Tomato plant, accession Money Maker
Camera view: vertical (180 deg); turntable rotation: 300 degrees
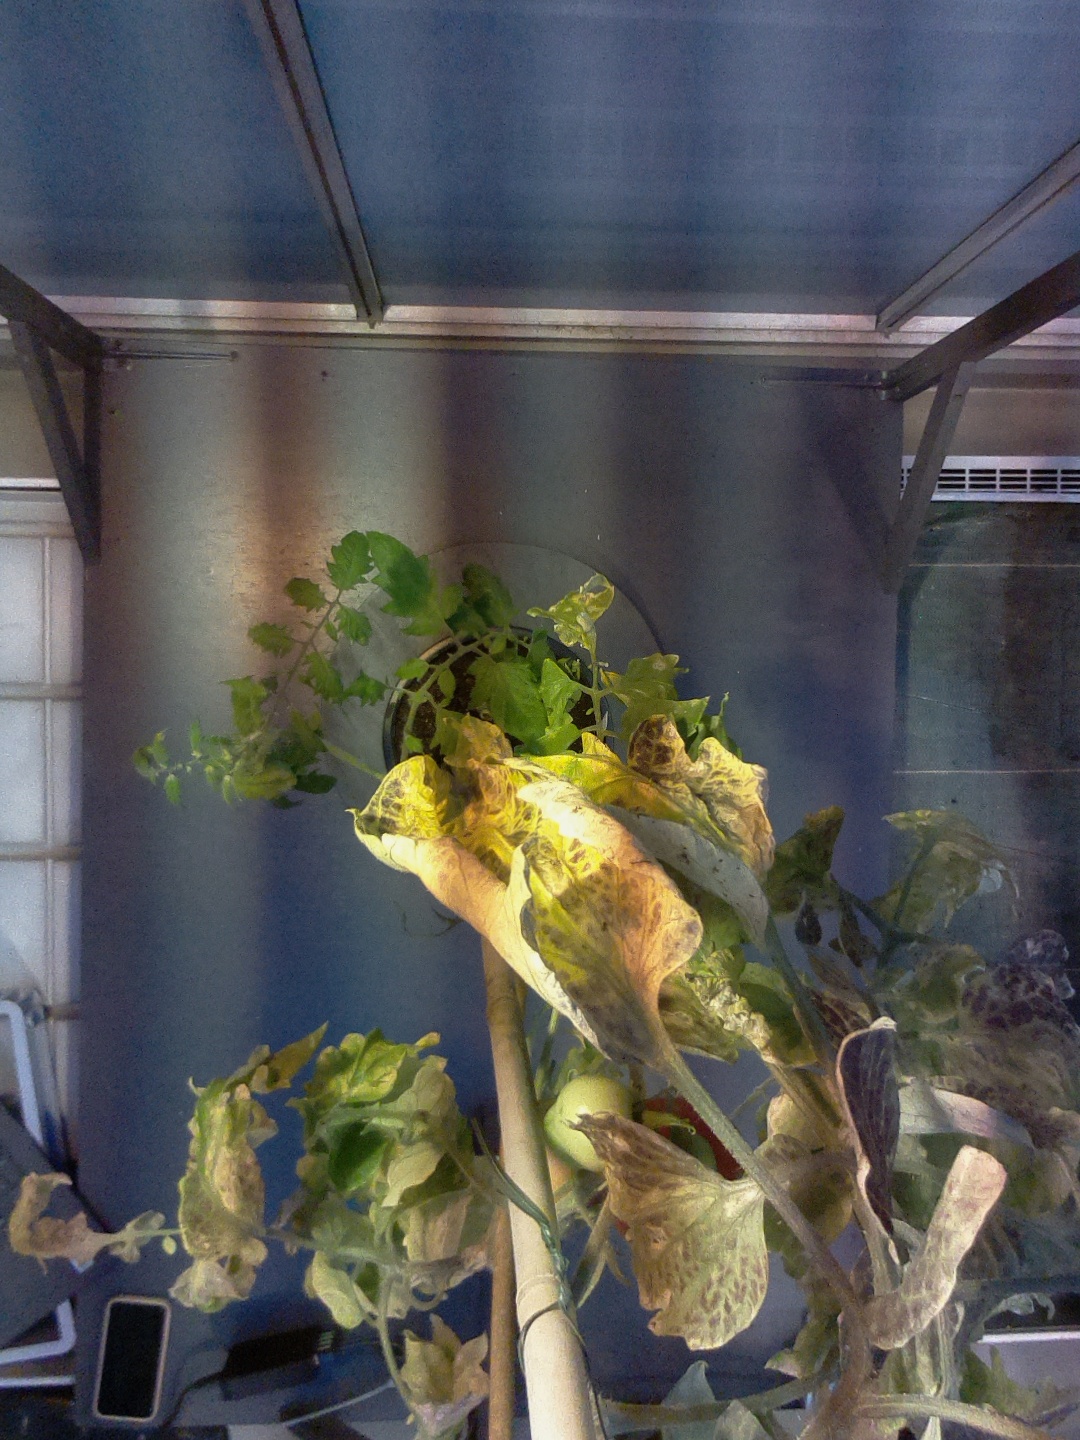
BBCH growth stage 89: 90%-100% of fruits show typical fully ripe color